Meadow knapweed

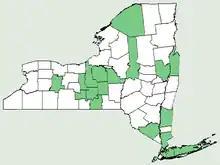
Occurrence in the State of New York

Meadow knapweed is considered a noxious weed in British Columbia, Idaho, Oregon, and Washington. Cultivating areas is shown to reduce populations of meadow knapweed. Hand removal can be effective, but herbicide use is recommended.